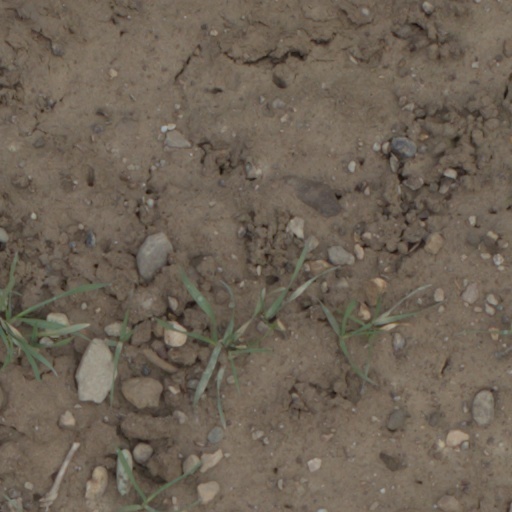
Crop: wheat